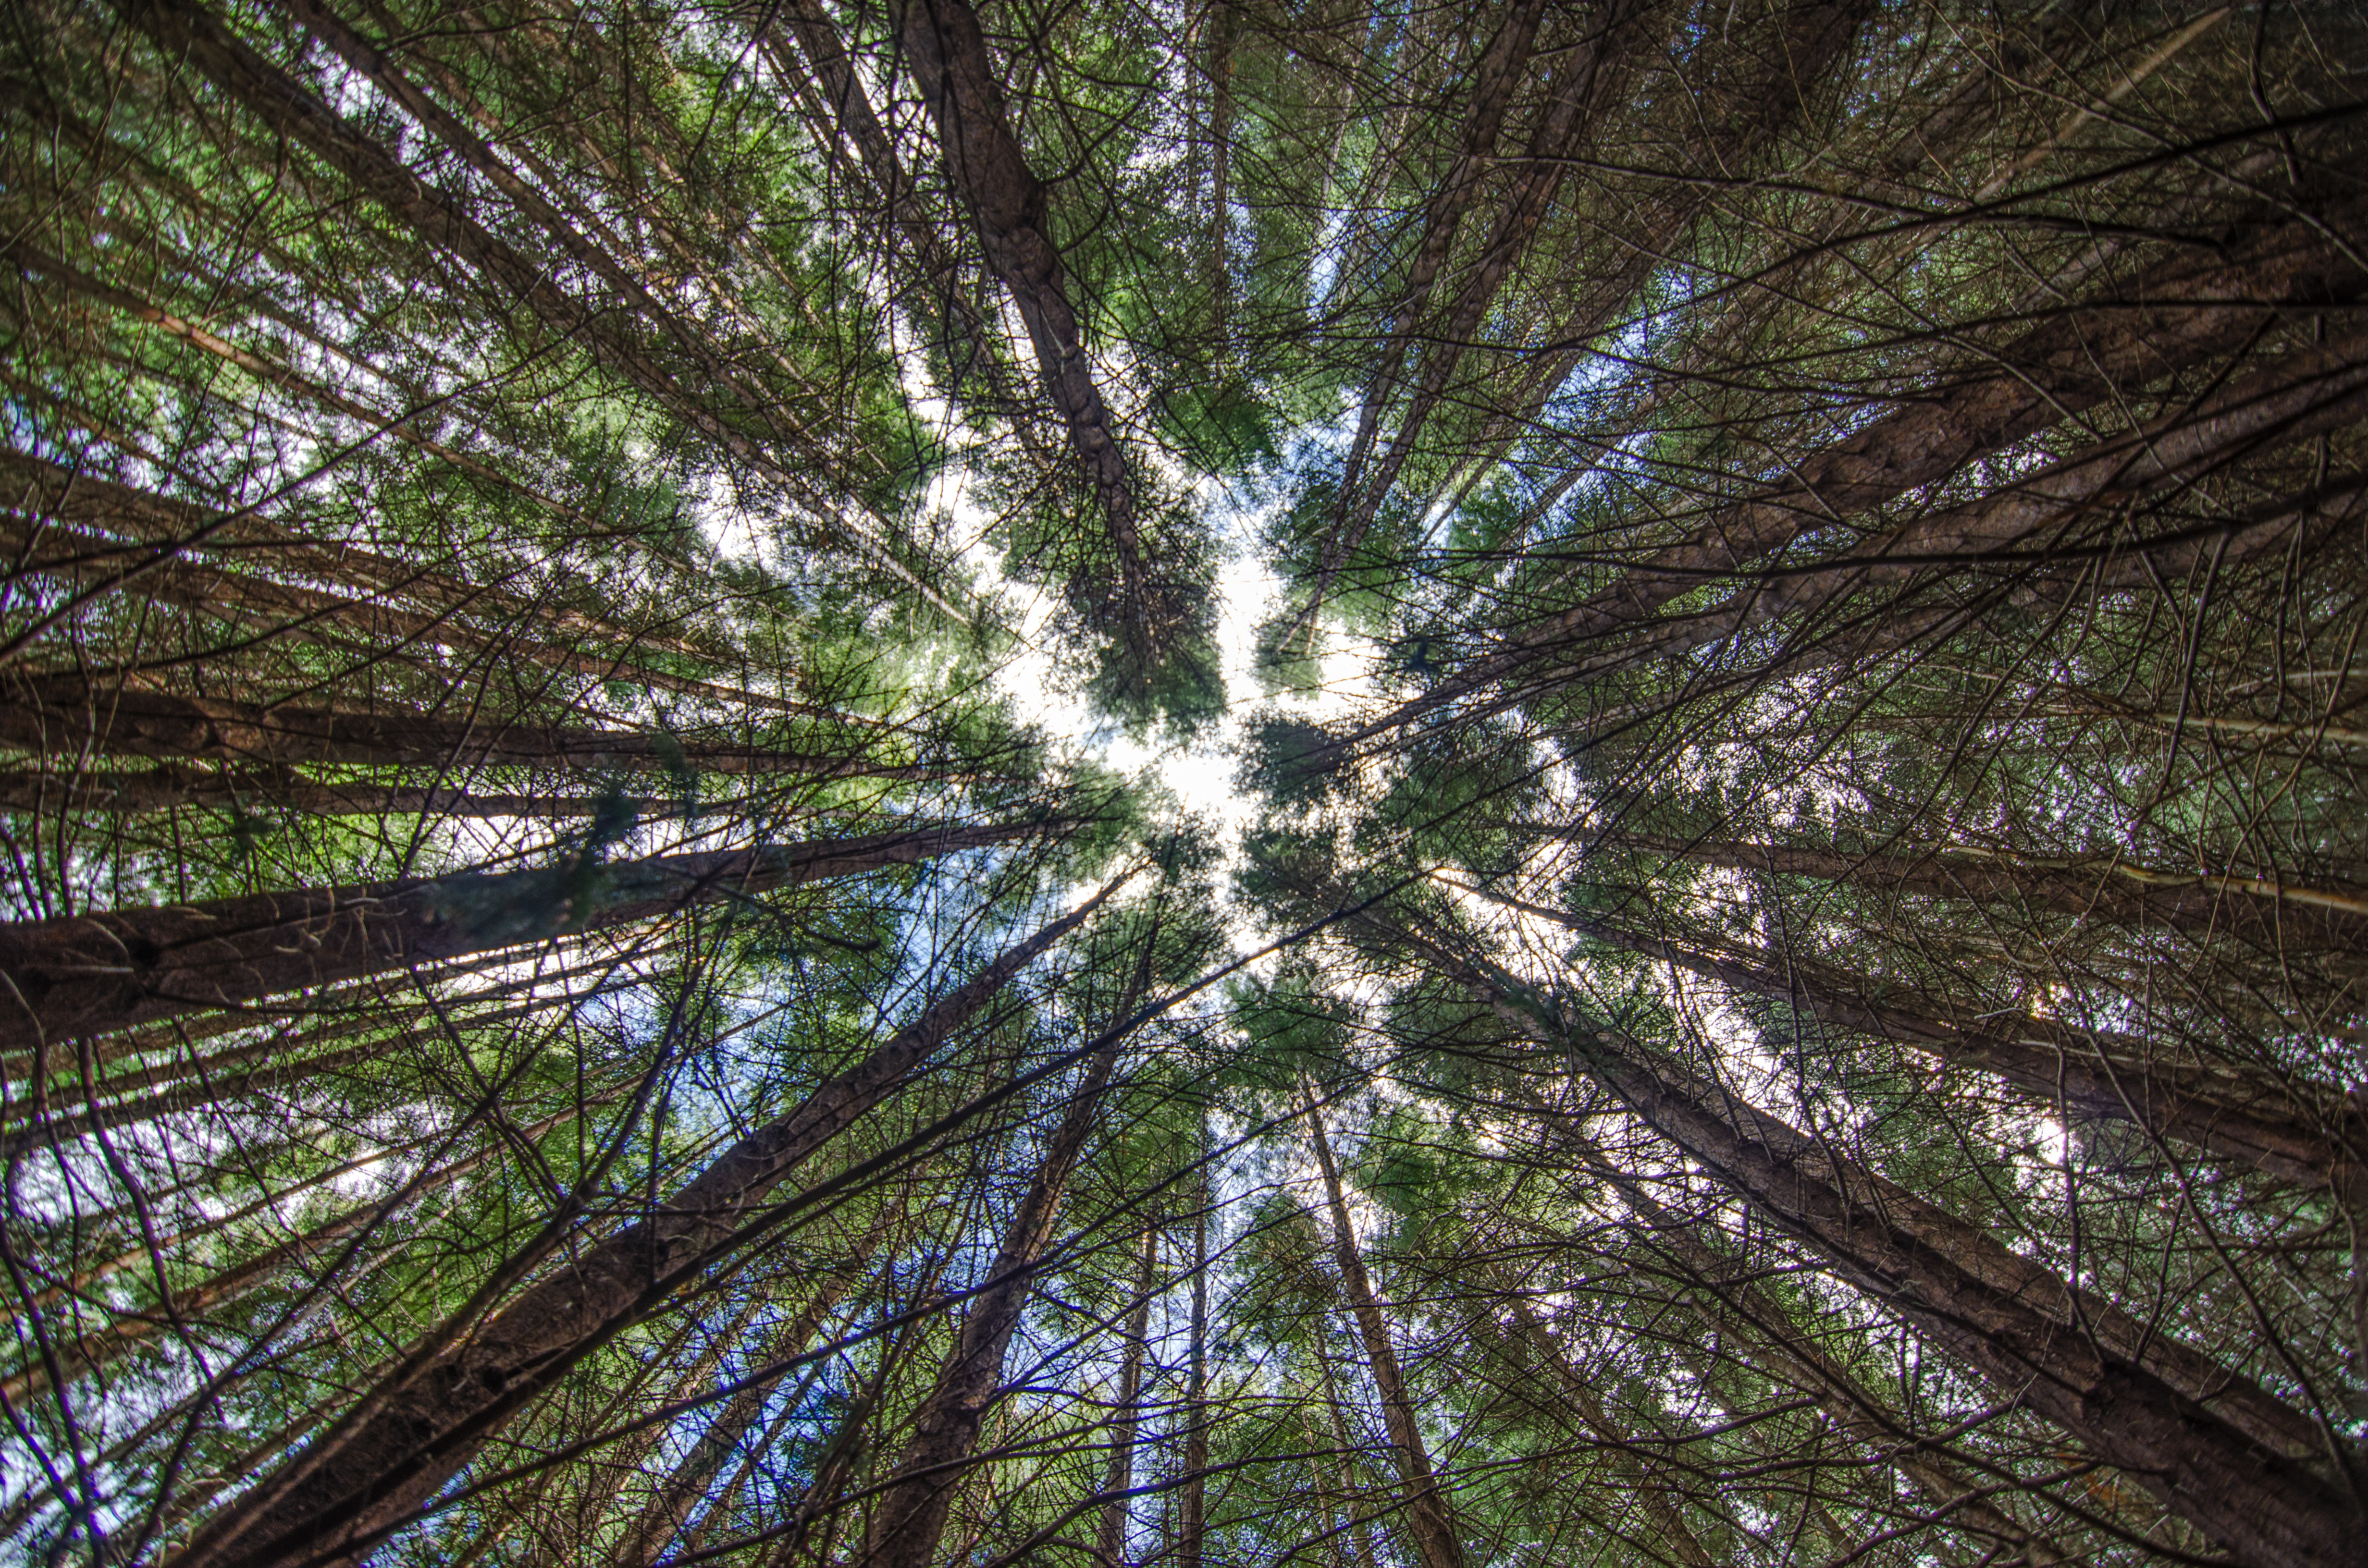
tree, nature, forest, branch, plant, sunlight, leaf, hill, flower, trunk, walk, jungle, island, nikon, trees, south, spruce, newzealand, rainforest, d5100, tokina, woodland, habitat, otago, queenstown, ecosystem, uwa, 1116mm, biome, old growth forest, natural environment, woody plant, temperate coniferous forest